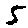
Label: 5